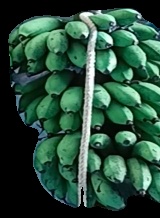
Variety: rasbale
Grade: grade2